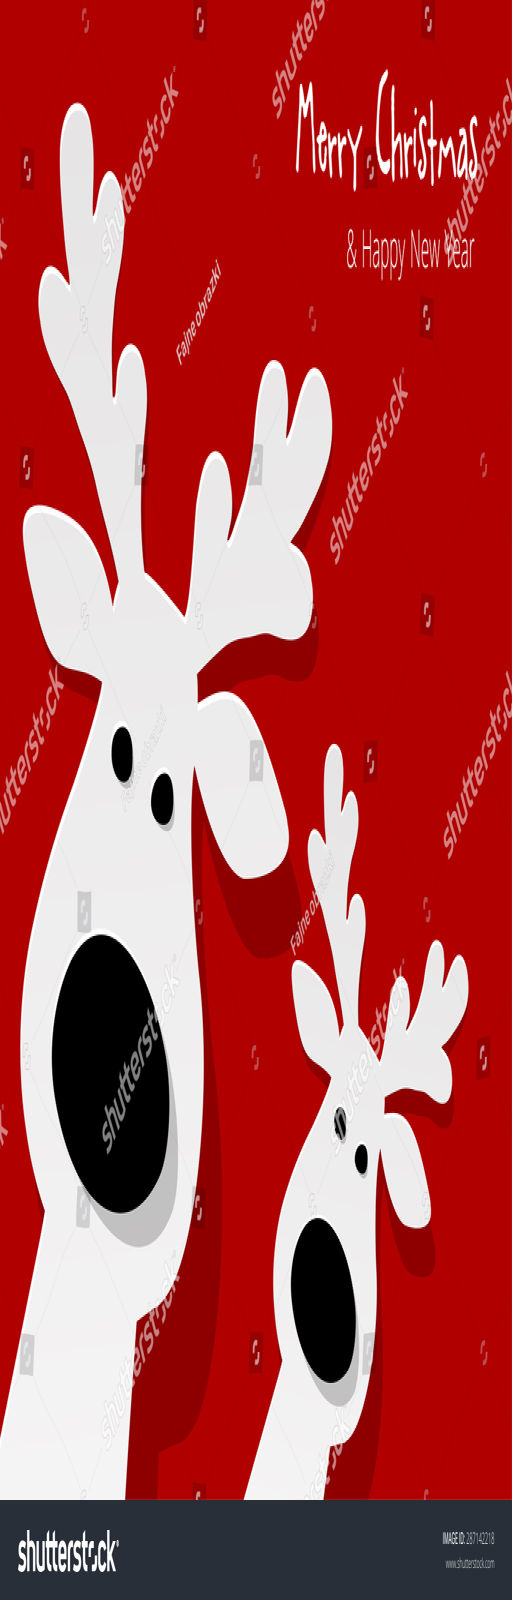
biological species on a red background